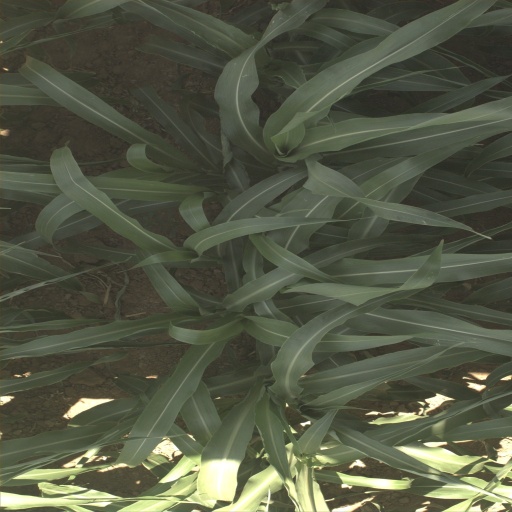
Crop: sorghum